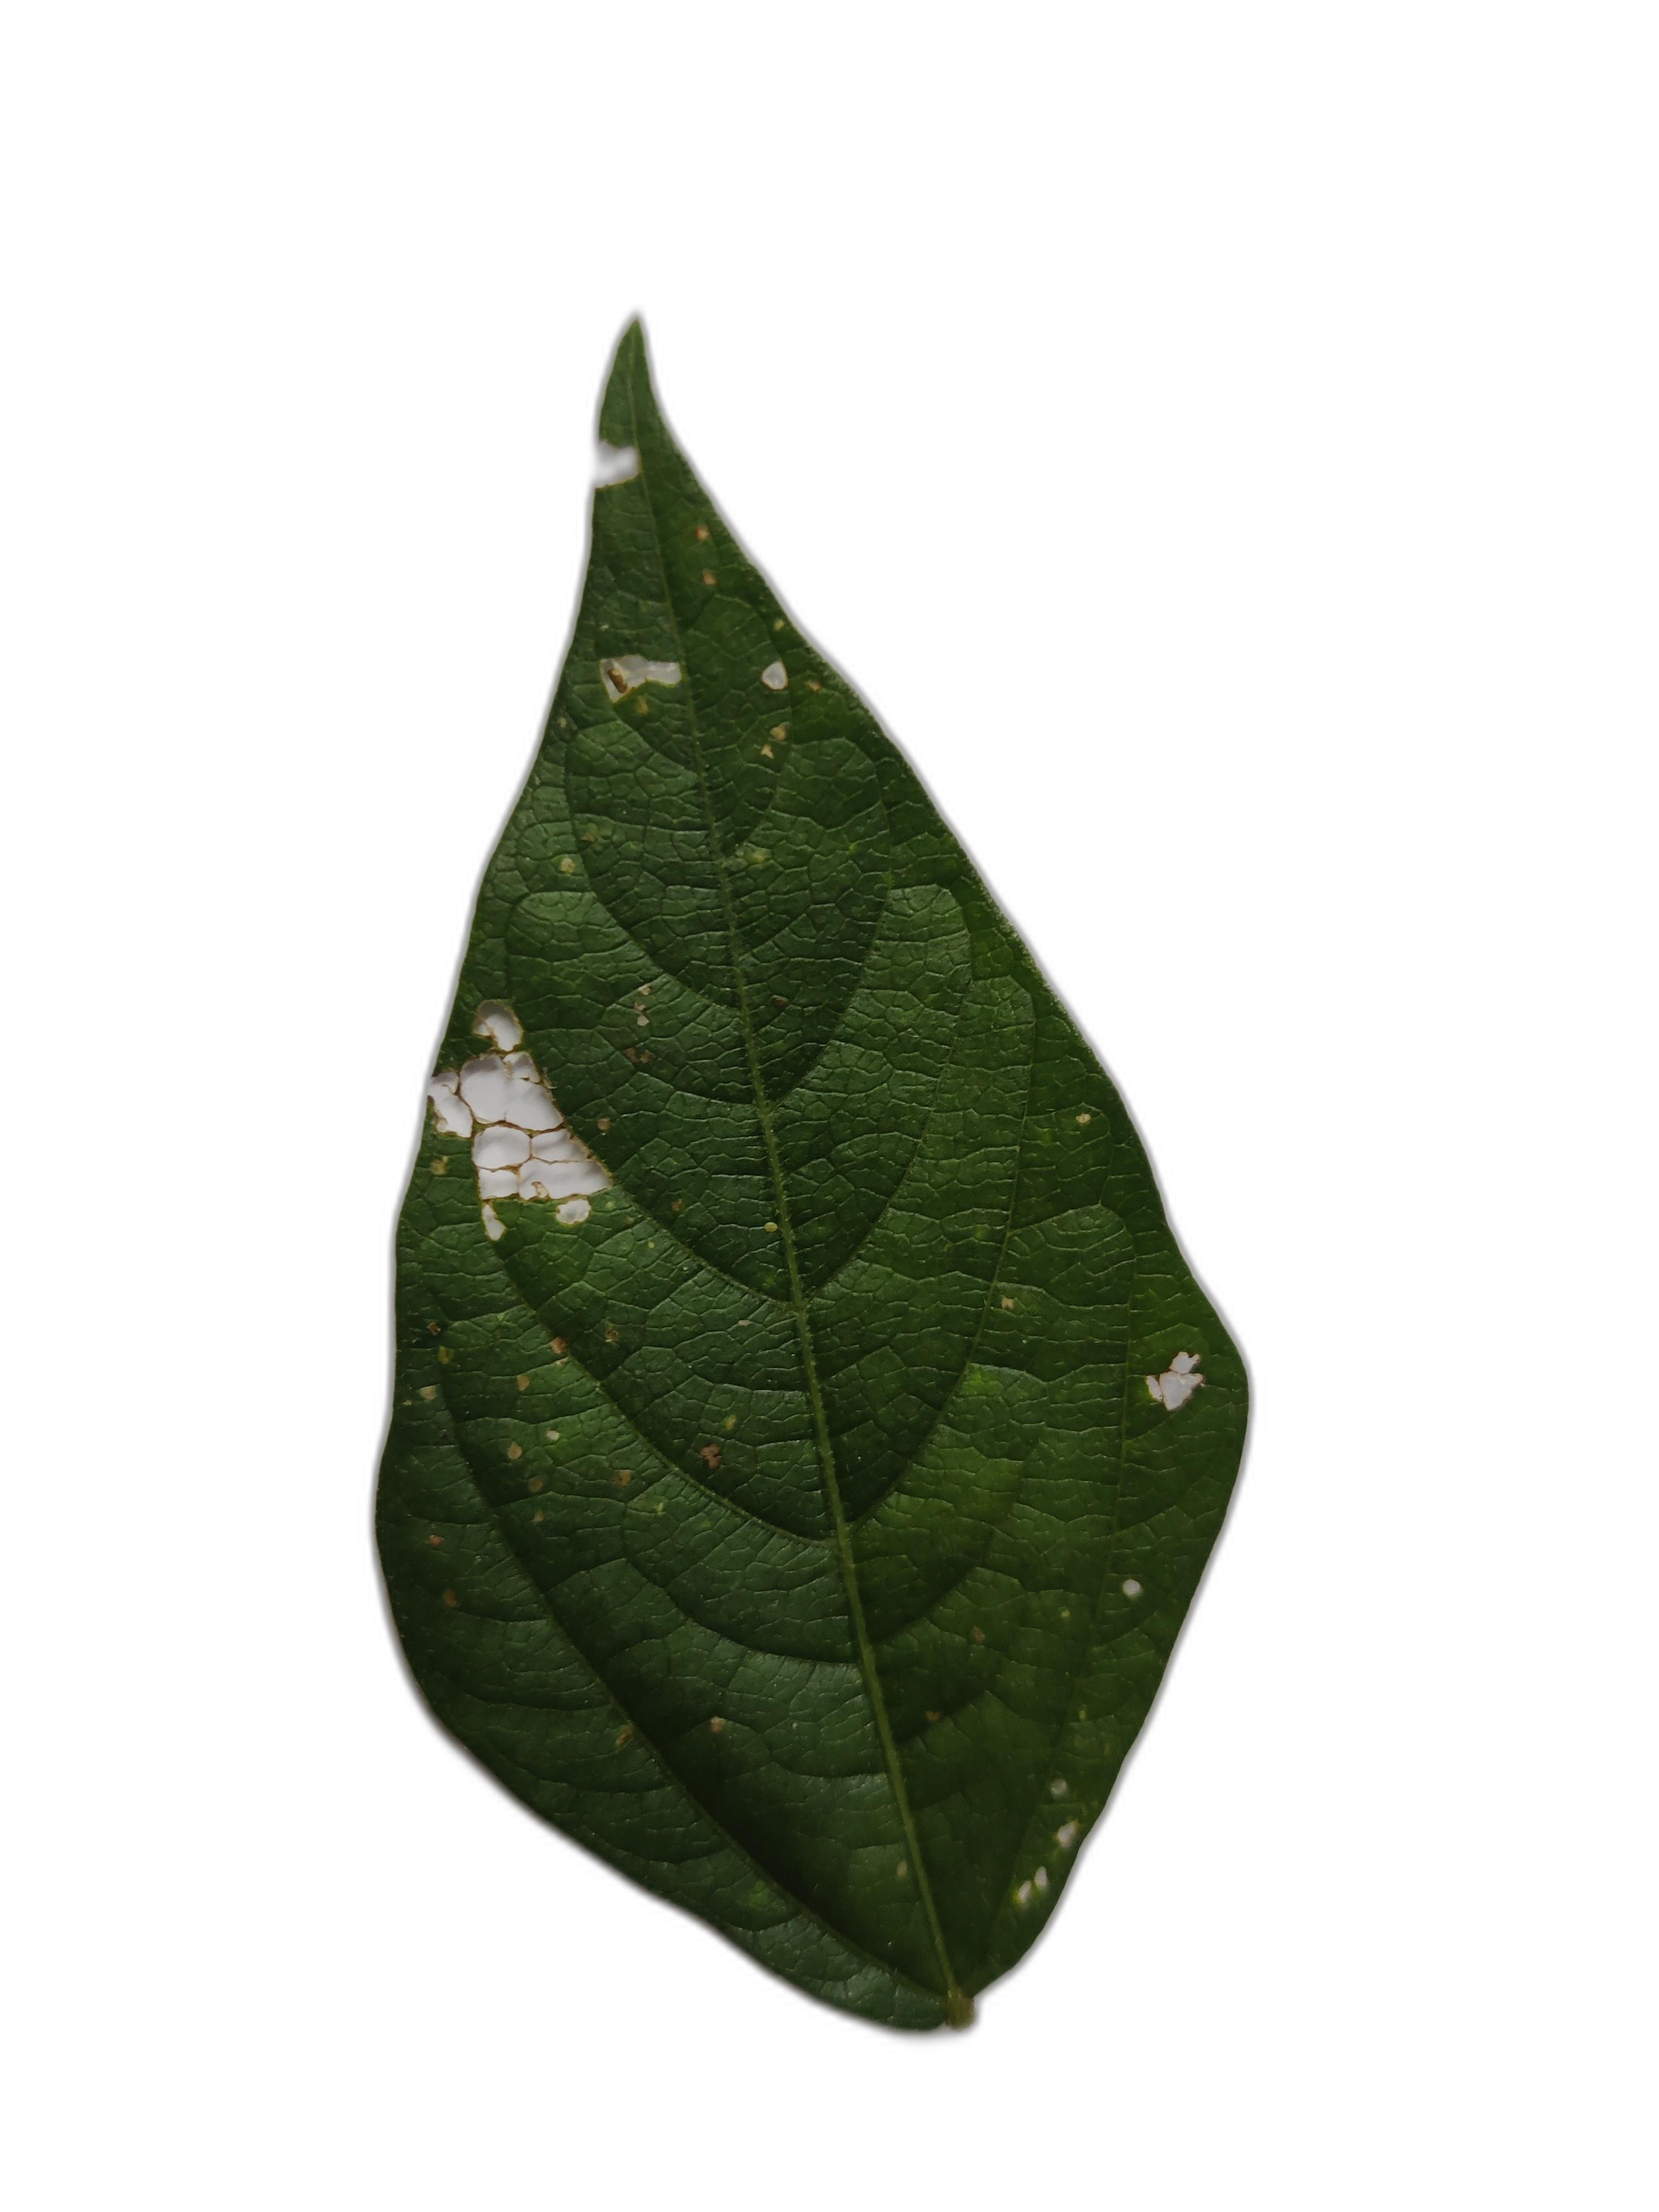
Label: Cercospora leaf spot